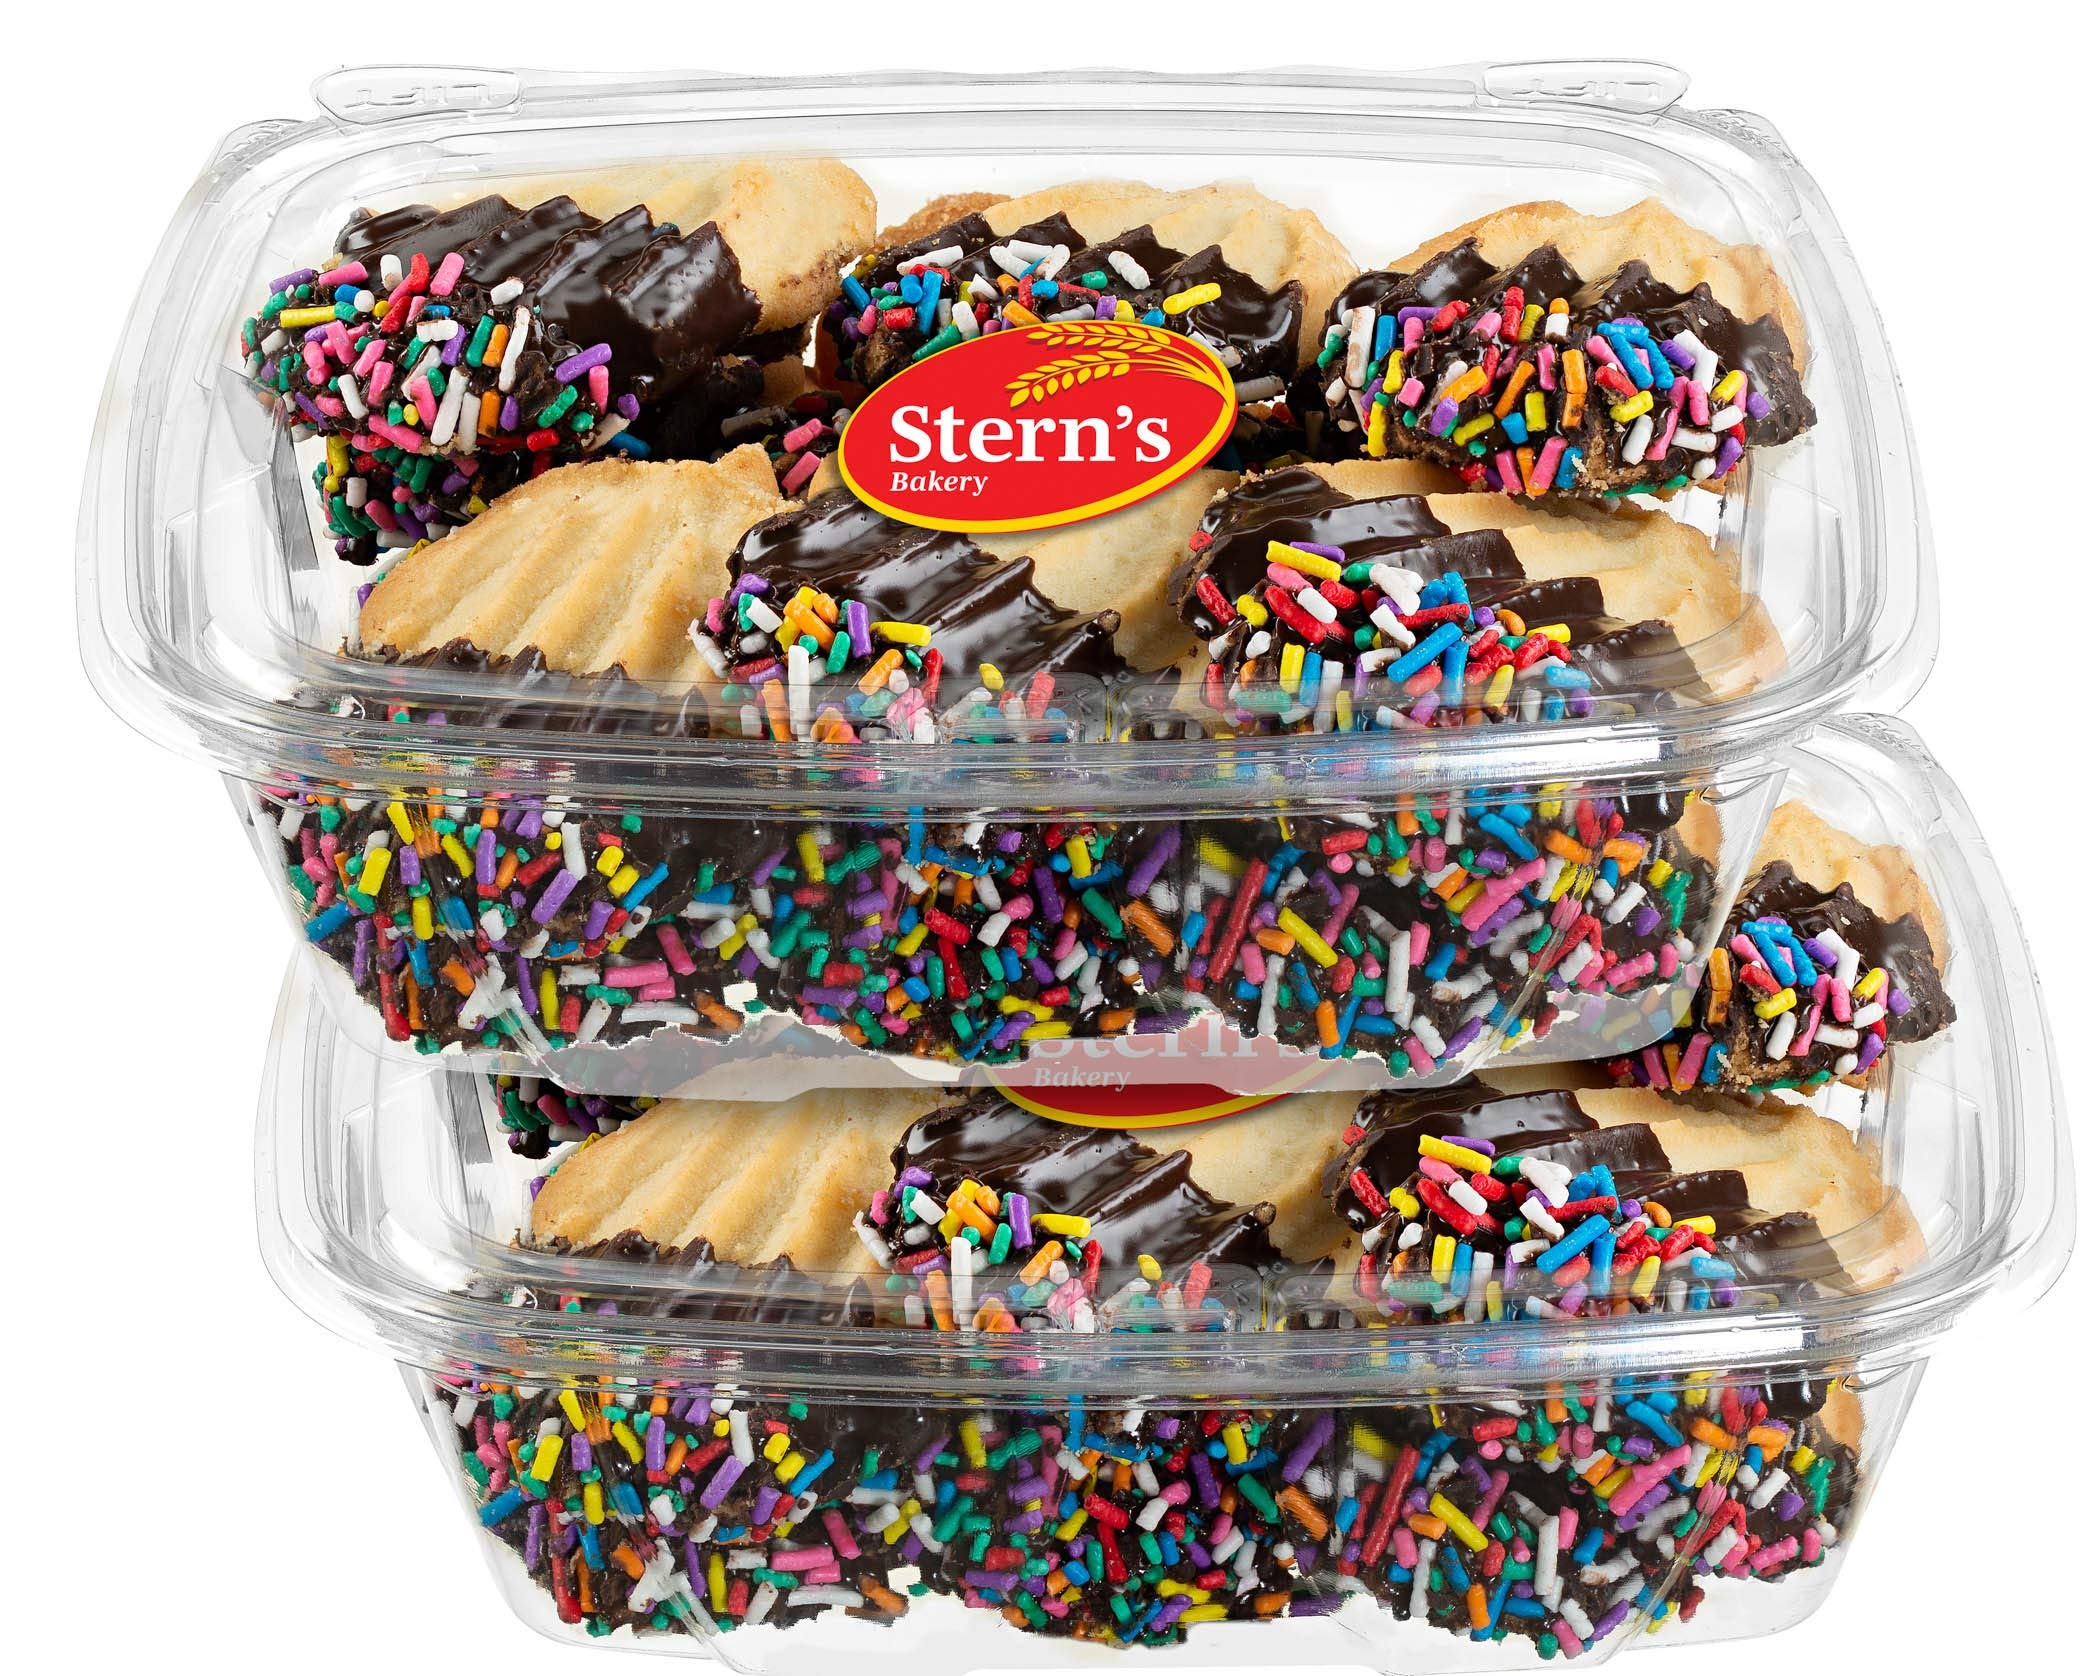
Item Name: Italian Cookies | Fancy Bakery Cookies [2 Pack] | Perfect for Birthdays, Holidays & all Occasions | Kosher, Dairy Free & Nut Free | 12 oz Stern’s Bakery
Value: 6.0
Unit: Ounce

Price: 26.99